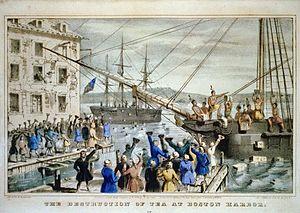
Aux États-Unis, la loi martiale fait référence à différentes périodes de l'histoire des États-Unis durant lesquelles une région ou l'ensemble des États-Unis étaient placés sous contrôle militaire.